Sülzetal

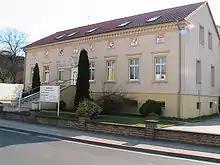
Town hall at Osterweddingen

The first documentation of a settlement in the area dates back to 937 with the mention of Osterweddingen and Sülldorf. The village of Langenweddingen and Dodendorf were mentioned in 946 and 978 respectively as a possession of Saint Maurice's Abbey at Magdeburg. On 5 May 1809 the churchyard of Saint Christopherus at Dodendorf was the site of an attack by Prussian freikorps troops under Ferdinand von Schill and Ludwig Adolf Wilhelm von Lützow against the army of Napoleonic Westphalia. Lützow was severely wounded and had to face a court-martial for his arbitrary act.